Torquay

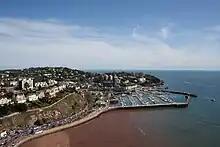
Aerial view of Torquay Harbour

Historically, Torquay was in the ancient parish of Tormoham. Until 1835 the parish was controlled by the landowners and the vestry, in the same way as most rural areas. More urban forms of local government began in 1835 when improvement commissioners were appointed for the parish. The unelected commissioners were replaced in 1850 with an elected local board. One of the local board's first projects was to build a town hall on Union Street, which was completed in 1852.